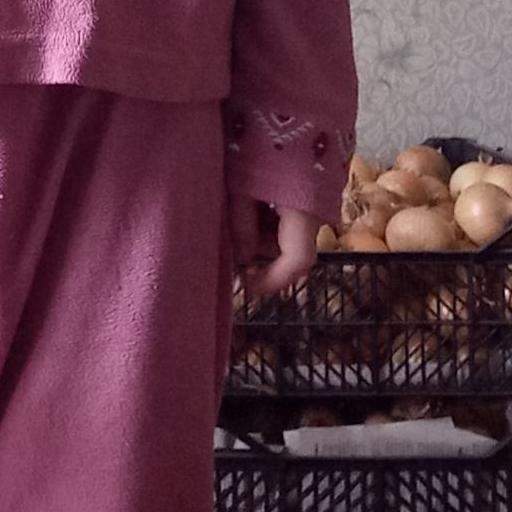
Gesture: no_gesture